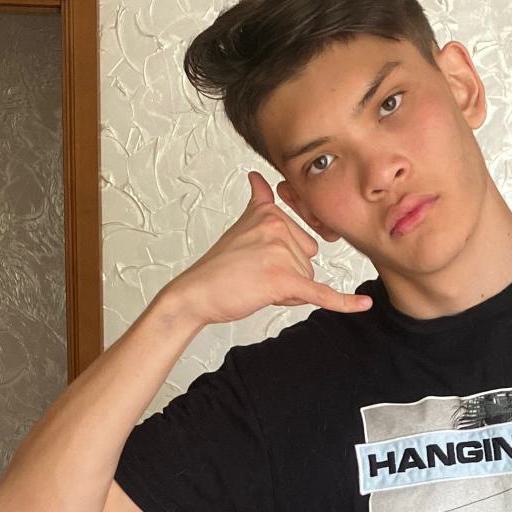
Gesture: call